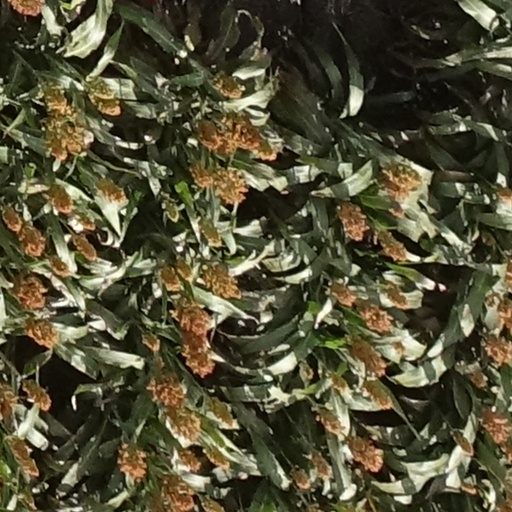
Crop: sorghum